Passage of Martin Luther King Jr. Day

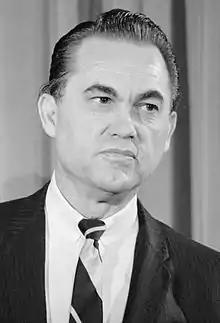
Governor George Wallace

In 1973, Coretta Scott King asked the Alabama Legislature to create a state holiday in her husband's memory on the second Monday in January and Representative Fred Gray, a former civil rights activist, submitted a law to create the holiday according to Coretta's wishes, but it was unsuccessful. Hobson City, Alabama's first self-governed all-black municipality, recognized King's birthday as a town holiday in January 1974.